Evzones

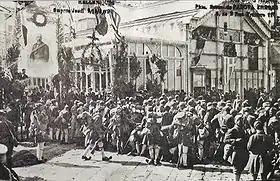
Evzones landing at Smyrna, May 1919

During the Great Eastern Crisis, in 1877, the Hellenic Army was reorganized, with two square infantry divisions being established. The 1st Evzone Battalion at Kravasaras was subordinated to the Patras Brigade, and the 2nd Evzone Battalion at Karpenisi to the Corfu Brigade, with the two brigades comprising the Peloponnese Division. The 3rd Evzone Battalion at Ypati was subordinated to the Athens Brigade, and the 2nd Evzone Battalion at Gardiki to the Missolonghi Brigade, with the two brigades comprising Continental Greece Division.